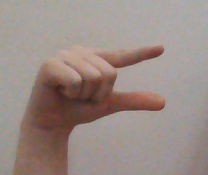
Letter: dal